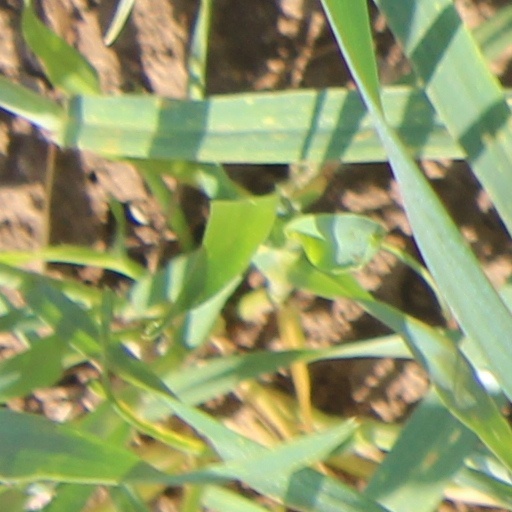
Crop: wheat